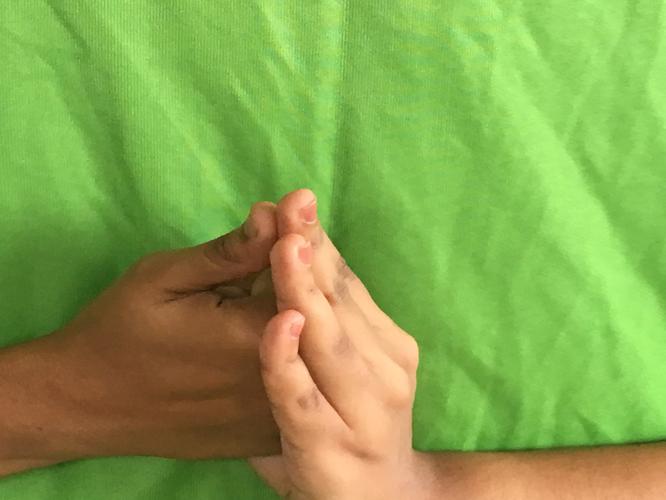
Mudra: Shanka
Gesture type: double_hand